Saroornagar Lake

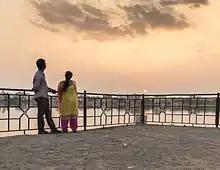
Couple admiring sunset Saroornagar lake

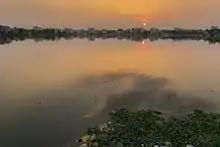
Sunset

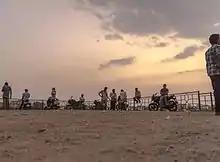
People at saroornagar lake

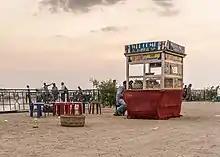
Chat stall at Saroornagar

Saroornagar Lake is a lake in Hyderabad, India. From the year of its creation in 1626, the lake remained largely clean until 1956 when Hyderabad expanded. Spread over , the lake was restored by the Hyderabad Urban Development Authority in 2003–04 at a cost of . After the restoration of the lake, migratory birds returned to the lake in large numbers a few years later.